University Greys

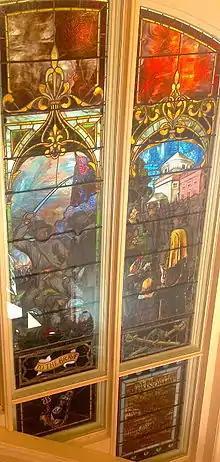
The stained glass window in Ventress Hall dedicated to the University Grays. Oxford, Mississippi

The University Greys (or Grays) were Company A of the 11th Mississippi Infantry Regiment in the Confederate Army during the American Civil War. Part of the Army of Northern Virginia, the Greys served in many of the most famous and bloody battles of the war.